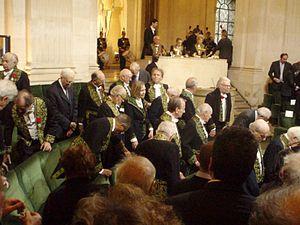
L’Académie française, fondée en 1634 et officialisée en 1635 par le cardinal de Richelieu, est une institution française dont la fonction est de normaliser et de perfectionner la langue française. Elle se compose de quarante membres élus par leurs pairs, et est la première des cinq académies de l'Institut de France.
Le Dictionnaire de l’Académie française est un dictionnaire dont la rédaction – sous la direction de son secrétaire général perpétuel – et la diffusion constituent l’une des missions de l’Académie française.